Macedonian art (Byzantine)

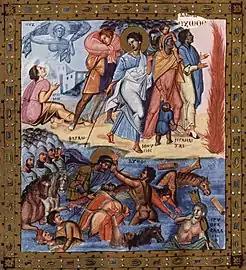
Scenes from the Paris Psalter

Macedonian art is the art of the Macedonian Renaissance in Byzantine art style. The period in which the art was produced, the Macedonian Renaissance, followed the end of the Byzantine iconoclasm era lasting from 867 to 1056, concluding with the fall of the Macedonian dynasty. The advent of the Macedonian Empire allowed for a new era of Byzantium revival where many aspects of the empire flourished including quality of life, art, architecture, technology, and military prowess, ultimately leading to the empires Medieval peak. This Macedonian era of the Byzantine empire was so prosperous it is considered the empire's Golden Age. Additionally the empire coincided with the Ottonian Renaissance in Western Europe.